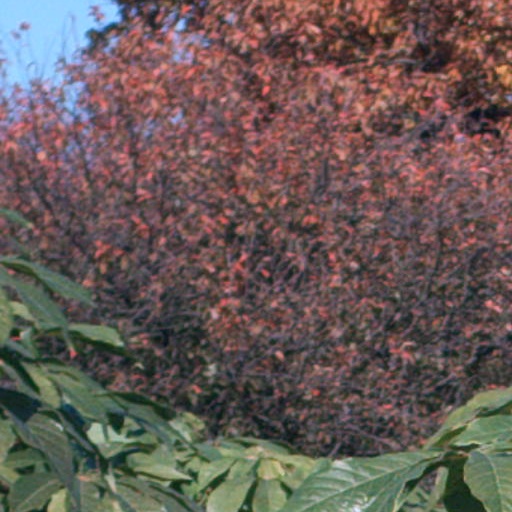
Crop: cassava